Answer in natural language. Consider the 3D positions of the objects in the scene and not just the 2D positions in the image. Is the centerpoint of  potted houseplant with lush green foliage (marked A) at a higher height than Window (marked B)? Choose between the following options: yes or no
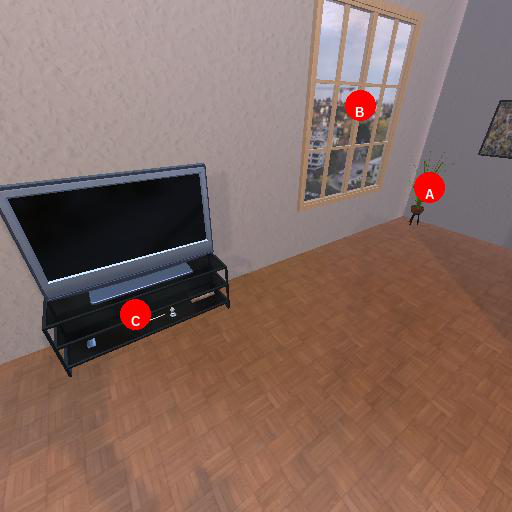
<answer>no</answer>